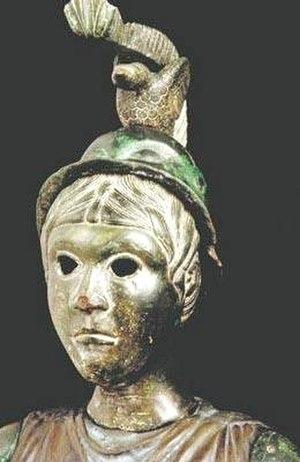
La mythologie bretonne constitue le fonds des croyances de la Bretagne. Les peuples celtes d'Armorique connaissent probablement avec leur mythologie celtique plusieurs divinités et créatures spécifiques associées à des cultes de la nature, dont on retrouve quelques traces chez certains saints bretons. Ce fonds mythologique est accepté par les Romains puis nettement christianisé, provoquant la perte irrémédiable des grands récits et la destruction ou la conversion des lieux de culte païens. Le mythe du roi Brutus est promu pour attribuer des origines troyennes aux Bretons, avant d'être concurrencé par celui de Conan Mériadec au Xᵉ siècle, qui explique la christianisation de la région et sa langue. Les migrations des Bretons depuis la Grande-Bretagne à partir du IVᵉ siècle voient les mêmes croyances chrétiennes s'implanter de part et d'autre de la Manche, avec un probable retour de la matière de Bretagne. La légende arthurienne est fortement diffusée dans le duché de Bretagne au Moyen Âge, à travers notamment les poèmes de Marie de France.
Sainte Brigitte d'Irlande ou Brigitte de Kildare, est née en 451 à Faughart près de Dundalk, dans le comté de Louth, en Irlande. Elle est morte vers 525 à Kil Dara étymologiquement interprété comme la « cellule du chêne ». C'est une sainte des Églises catholique et orthodoxe. Les fidèles l’honorent le 1ᵉʳ février.
Le Ménez Hom [menez‿om] prononcé localement [mene'om] est une montagne située en Bretagne, dans le département du Finistère, en pays de Cornouaille, entre l'Aulne et le Porzay, sur le territoire des communes de Plomodiern, Saint-Nic, Trégarvan et Dinéault où elle culmine à 329 mètres d'altitude. Elle domine la rade de Brest et la baie de Douarnenez, et termine les montagnes Noires. Le site a été classé patrimoine naturel en 2004 pour sa faune et sa flore.
Dinéault [dineɔl] est une commune française du département du Finistère, en région Bretagne.